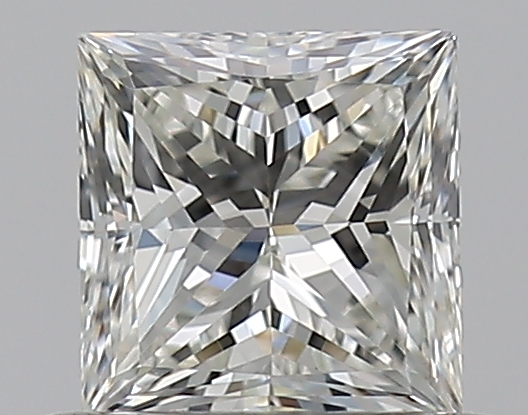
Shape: princess
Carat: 0.5
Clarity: VS1
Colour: I
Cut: EX
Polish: EX
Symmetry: VG
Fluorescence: N
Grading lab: GIA
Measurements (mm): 4.39 x 4.27 x 3.1